Lesnes Abbey

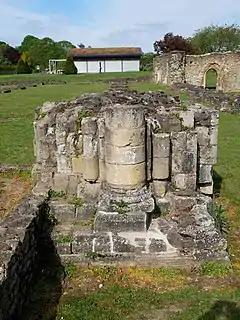
Base of a column flanking the nave of the church in Lesnes Abbey

Lesnes Abbey, as it is now known, was founded by Richard de Luci, Chief Justiciar of England, in 1178. This may have been in penance for his role in the protracted conflict between Henry II and Thomas Becket, the Archbishop of Canterbury, which culminated in the latter's murder in 1170 by four of the king's knights. In 1179, de Luci resigned his office and retired to the abbey, where he died three months later. He was buried in the chapter house on 14 July 1179. Produced for the Abbey between 1200 and 1220 in Oxford and Kent and now in the Victoria & Albert Museum in South Kensington, London, the 'Lesnes Missal' was possibly commissioned by him or a family member as it features references to the de Luci coat of arms.